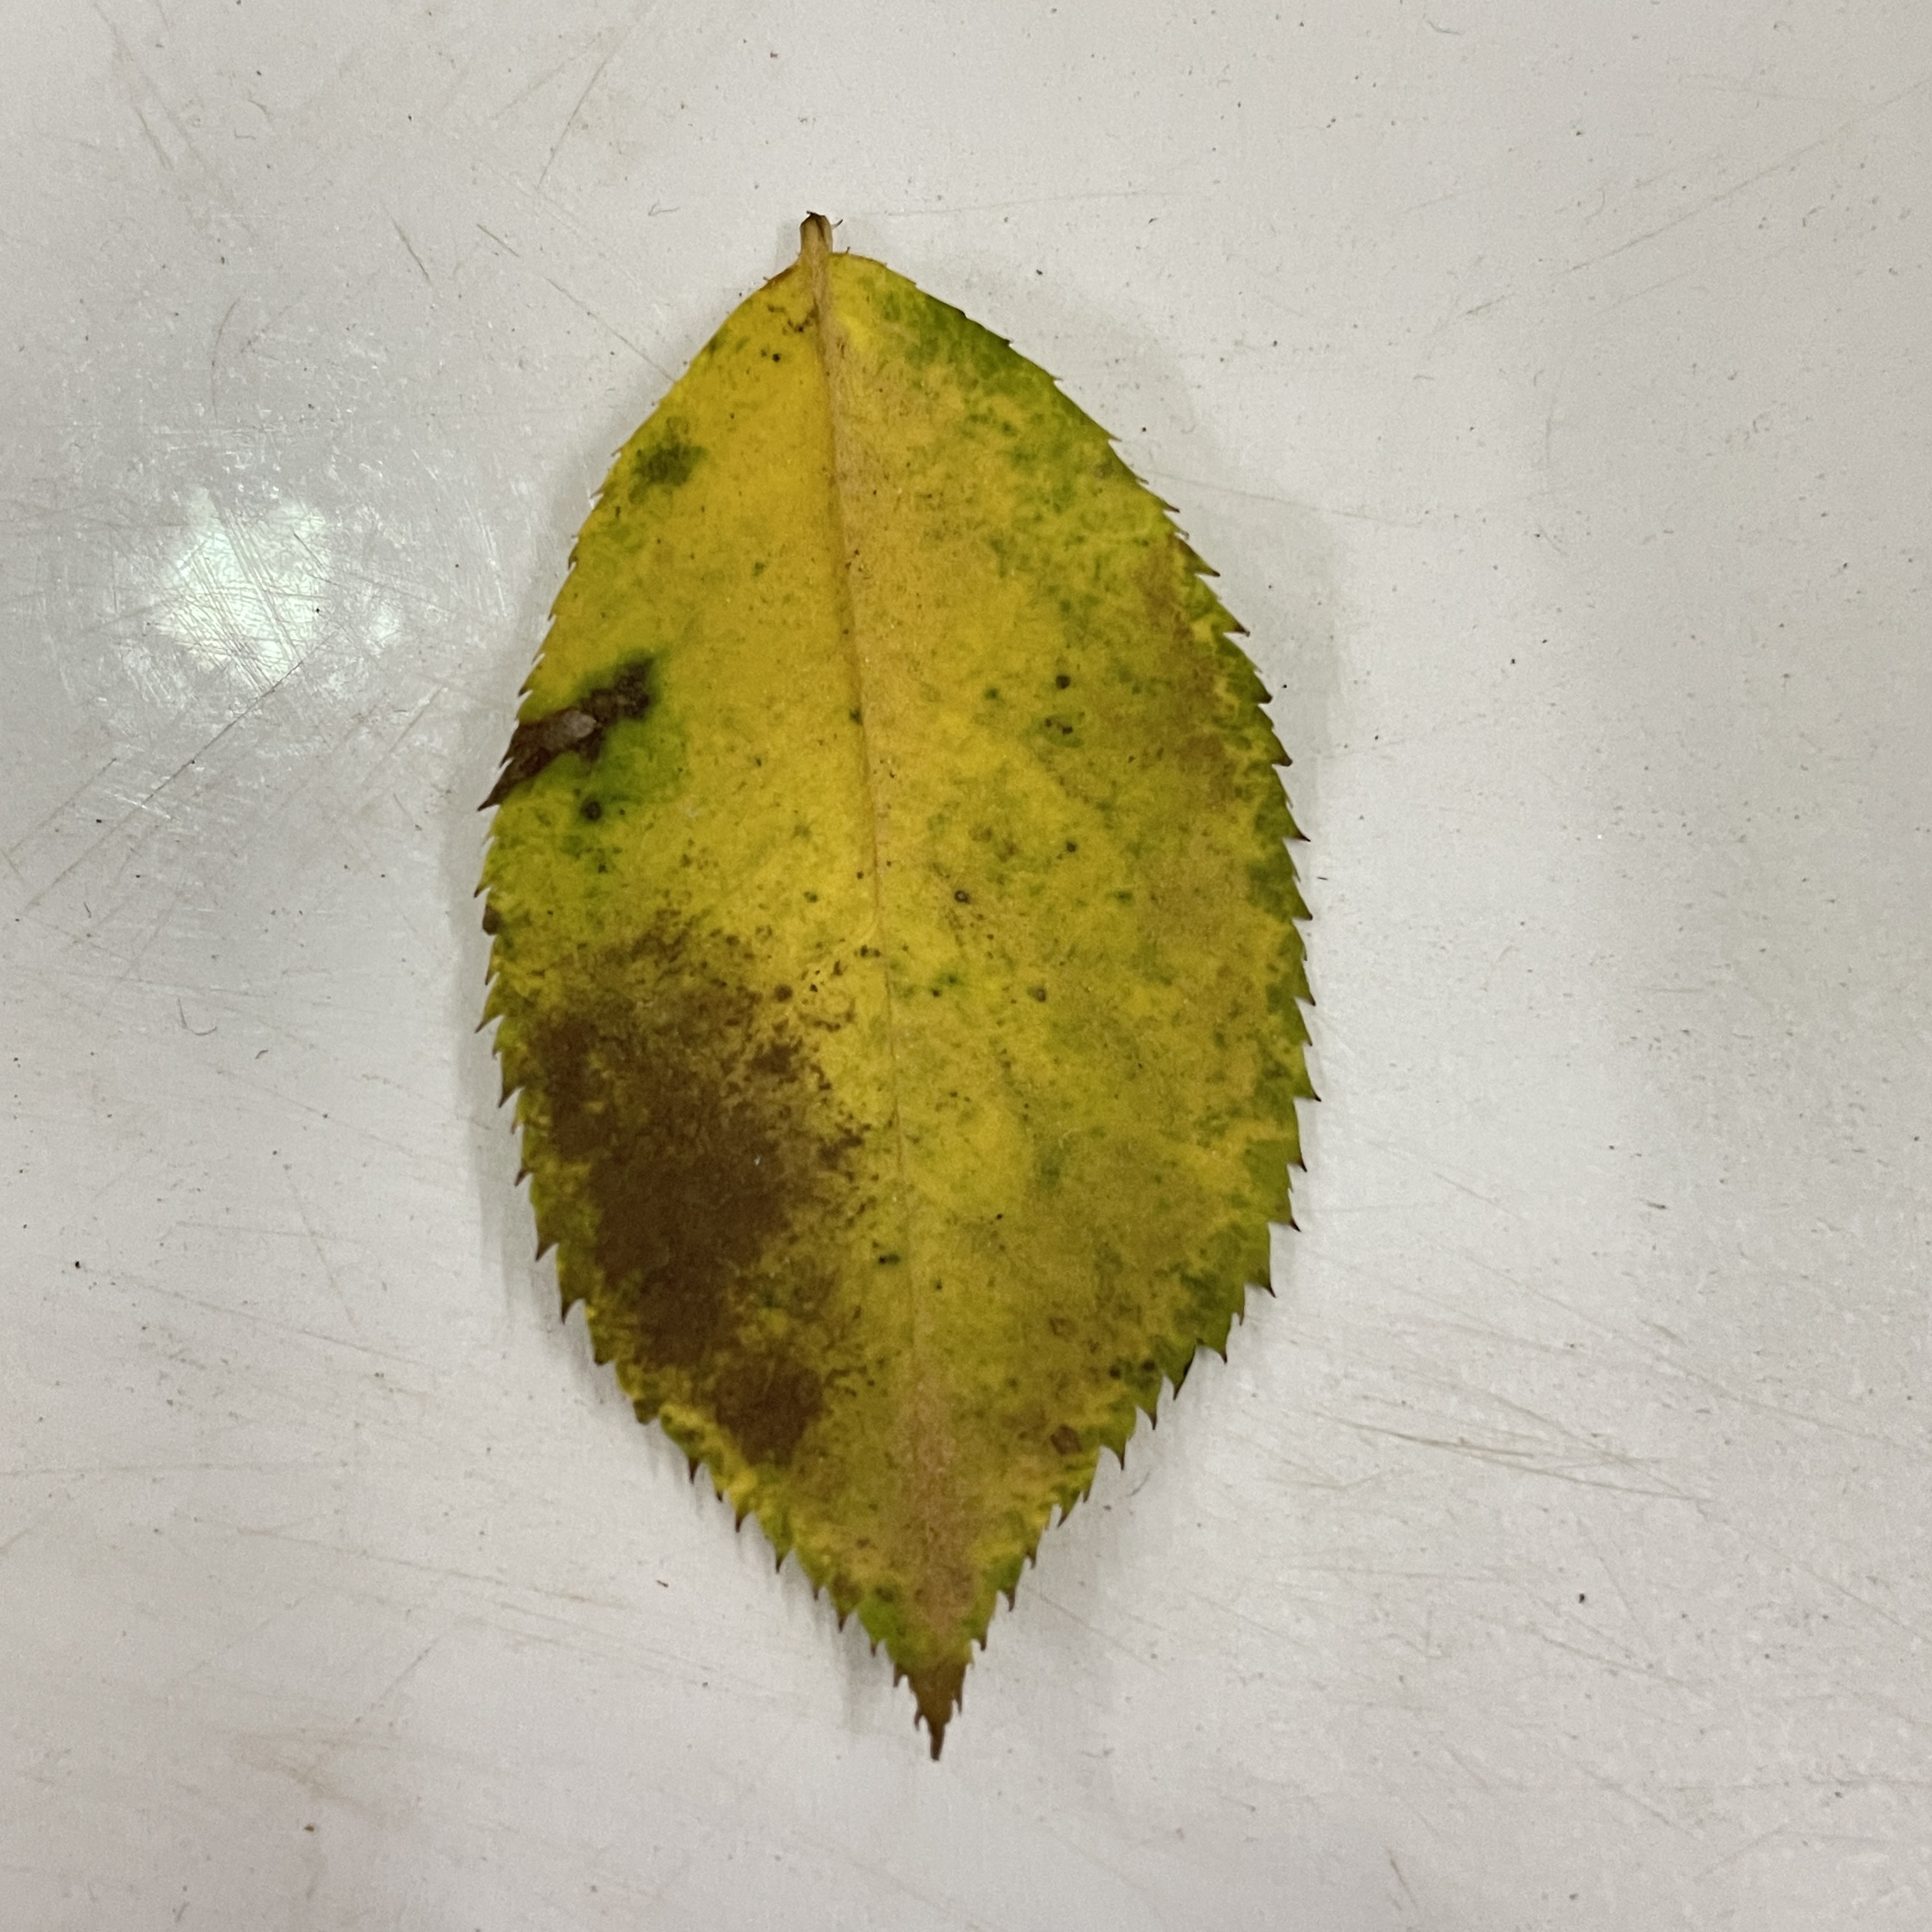
Label: Black Spot